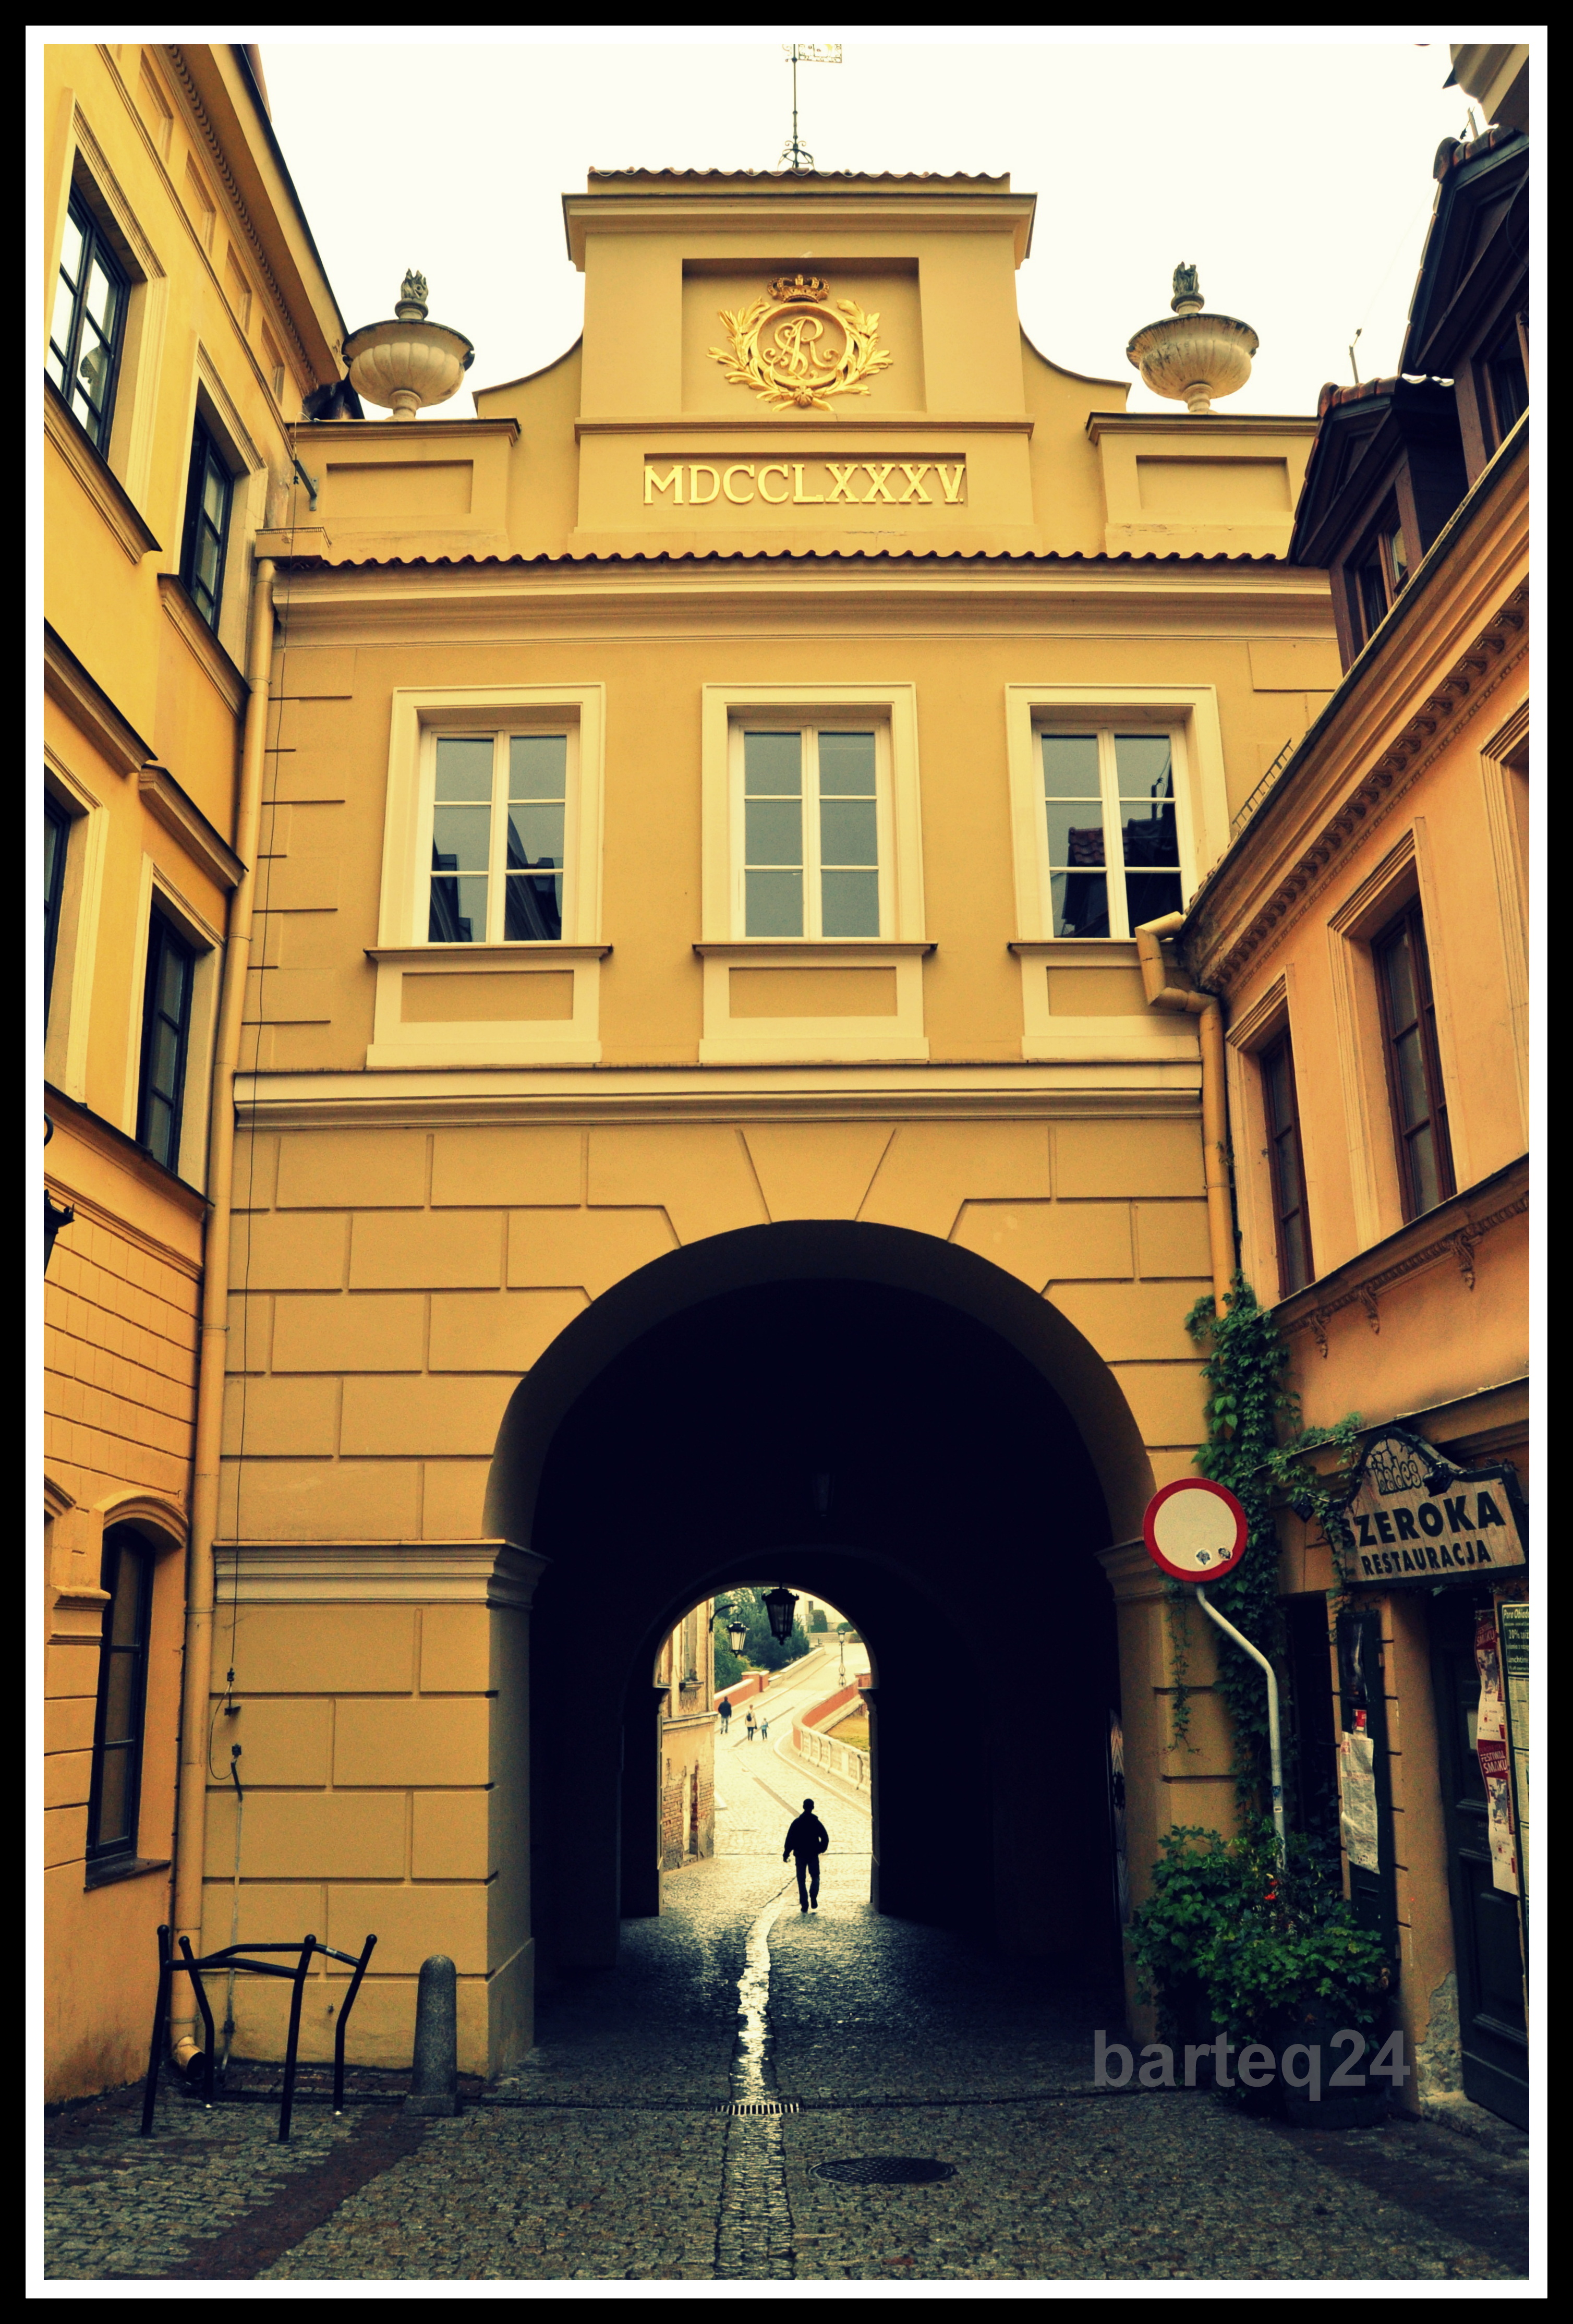
architecture, mansion, house, window, town, building, home, europe, arch, facade, courtyard, poland, europa, estate, polska, lublin, lubelskie